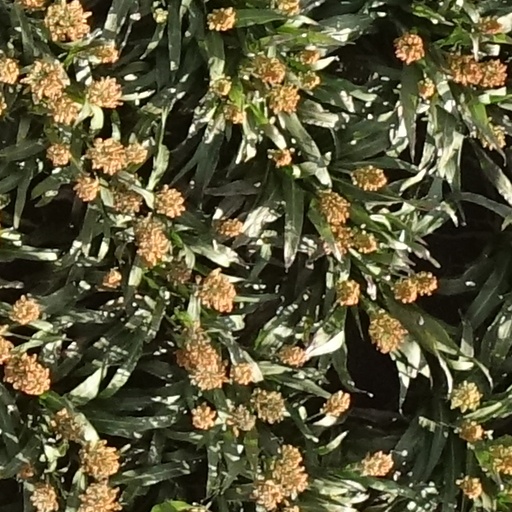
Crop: sorghum